Chipotle

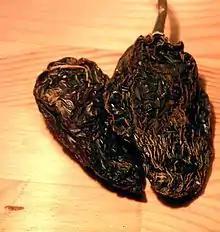
Chipotles of the "morita" variety

A chipotle, or chilpotle, is a smoke-dried ripe jalapeño chili pepper used for seasoning. It is a chili used primarily in Mexican and Mexican-inspired cuisines, such as Tex-Mex and Southwestern United States dishes. It comes in different forms, such as "chipotles en adobo" (stewed in adobo sauce).